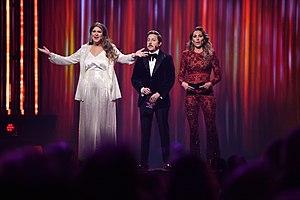
Le Melodifestivalen 2020 est le concours de chansons permettant de sélectionner le représentant de la Suède au Concours Eurovision de la chanson 2020. Il consiste en quatre demi-finales, rassemblant sept artistes chacune, une deuxième chance et une finale. Le concours débute le 1ᵉʳ février 2020 à raison d'une émission chaque samedi à 20h, la finale ayant lieu le 7 mars 2020. Il est remporté par The Mamas et leur chanson Move, sélectionnées ainsi comme représentantes de la Suède au Concours Eurovision de la chanson 2020, à Rotterdam.